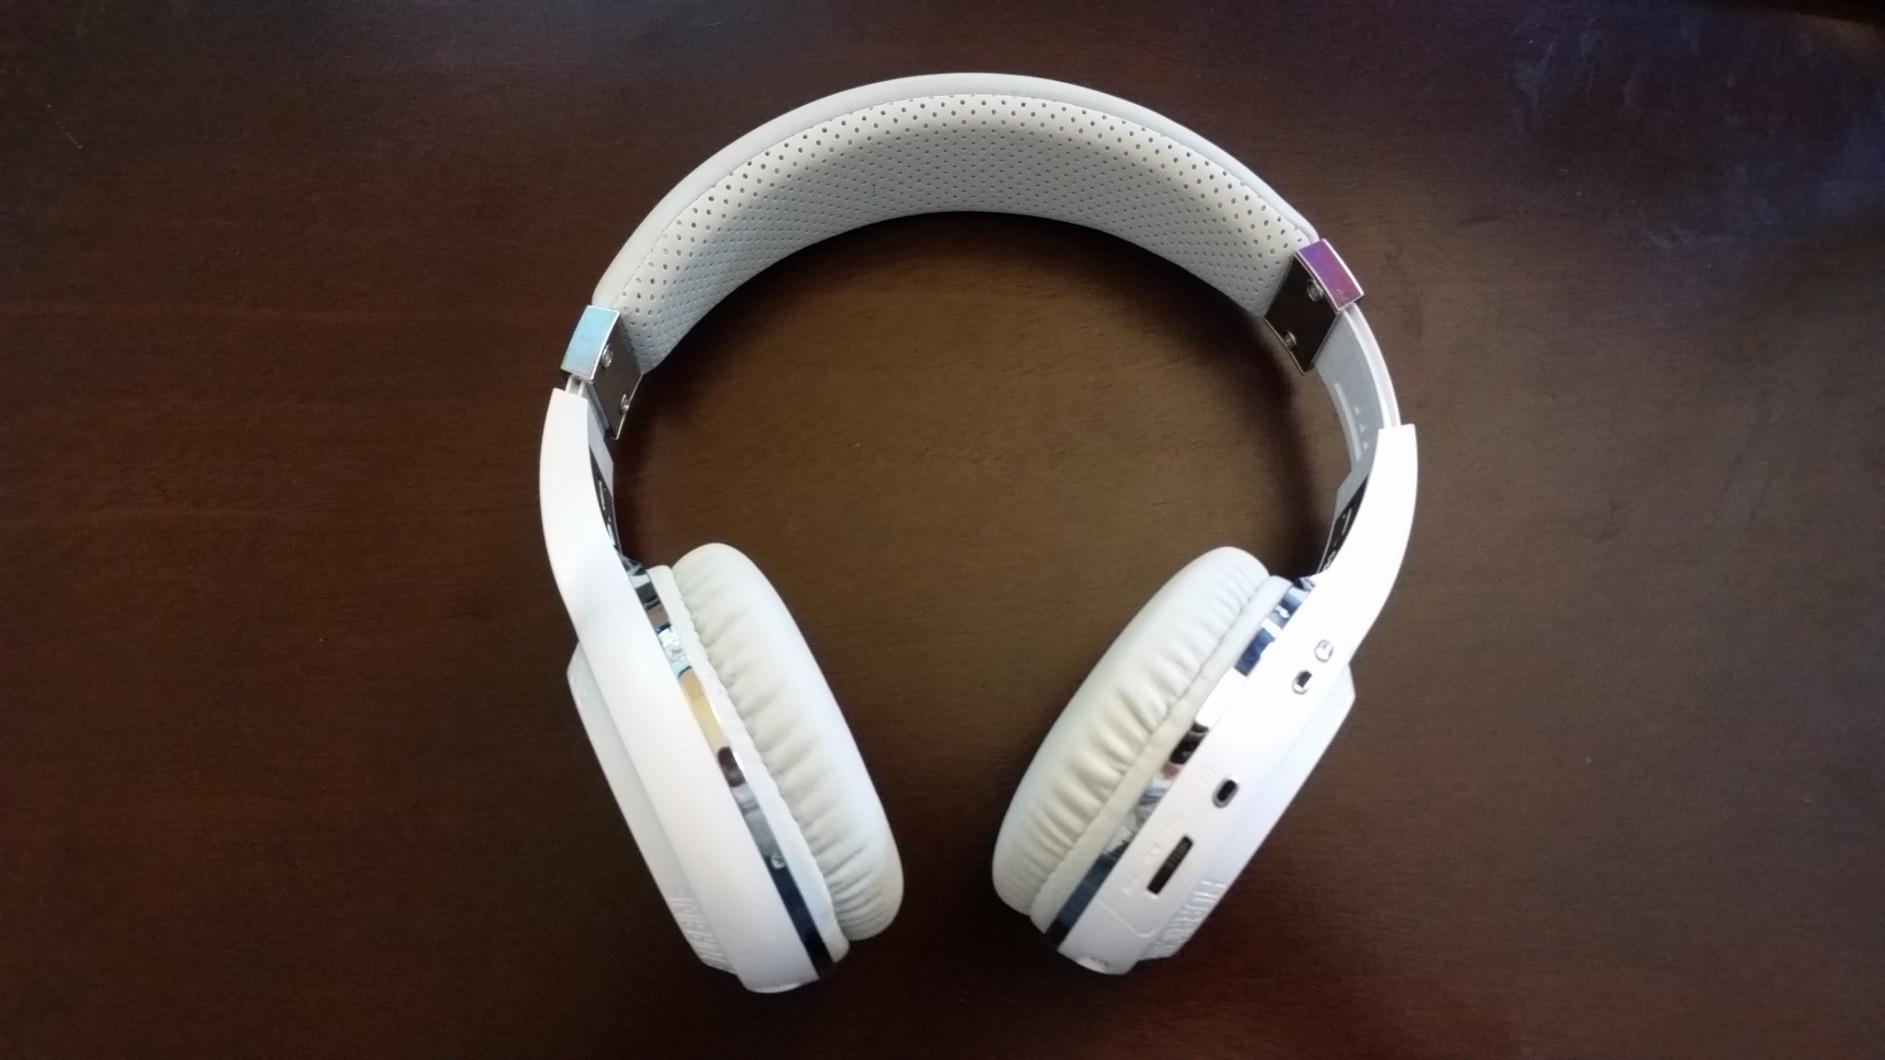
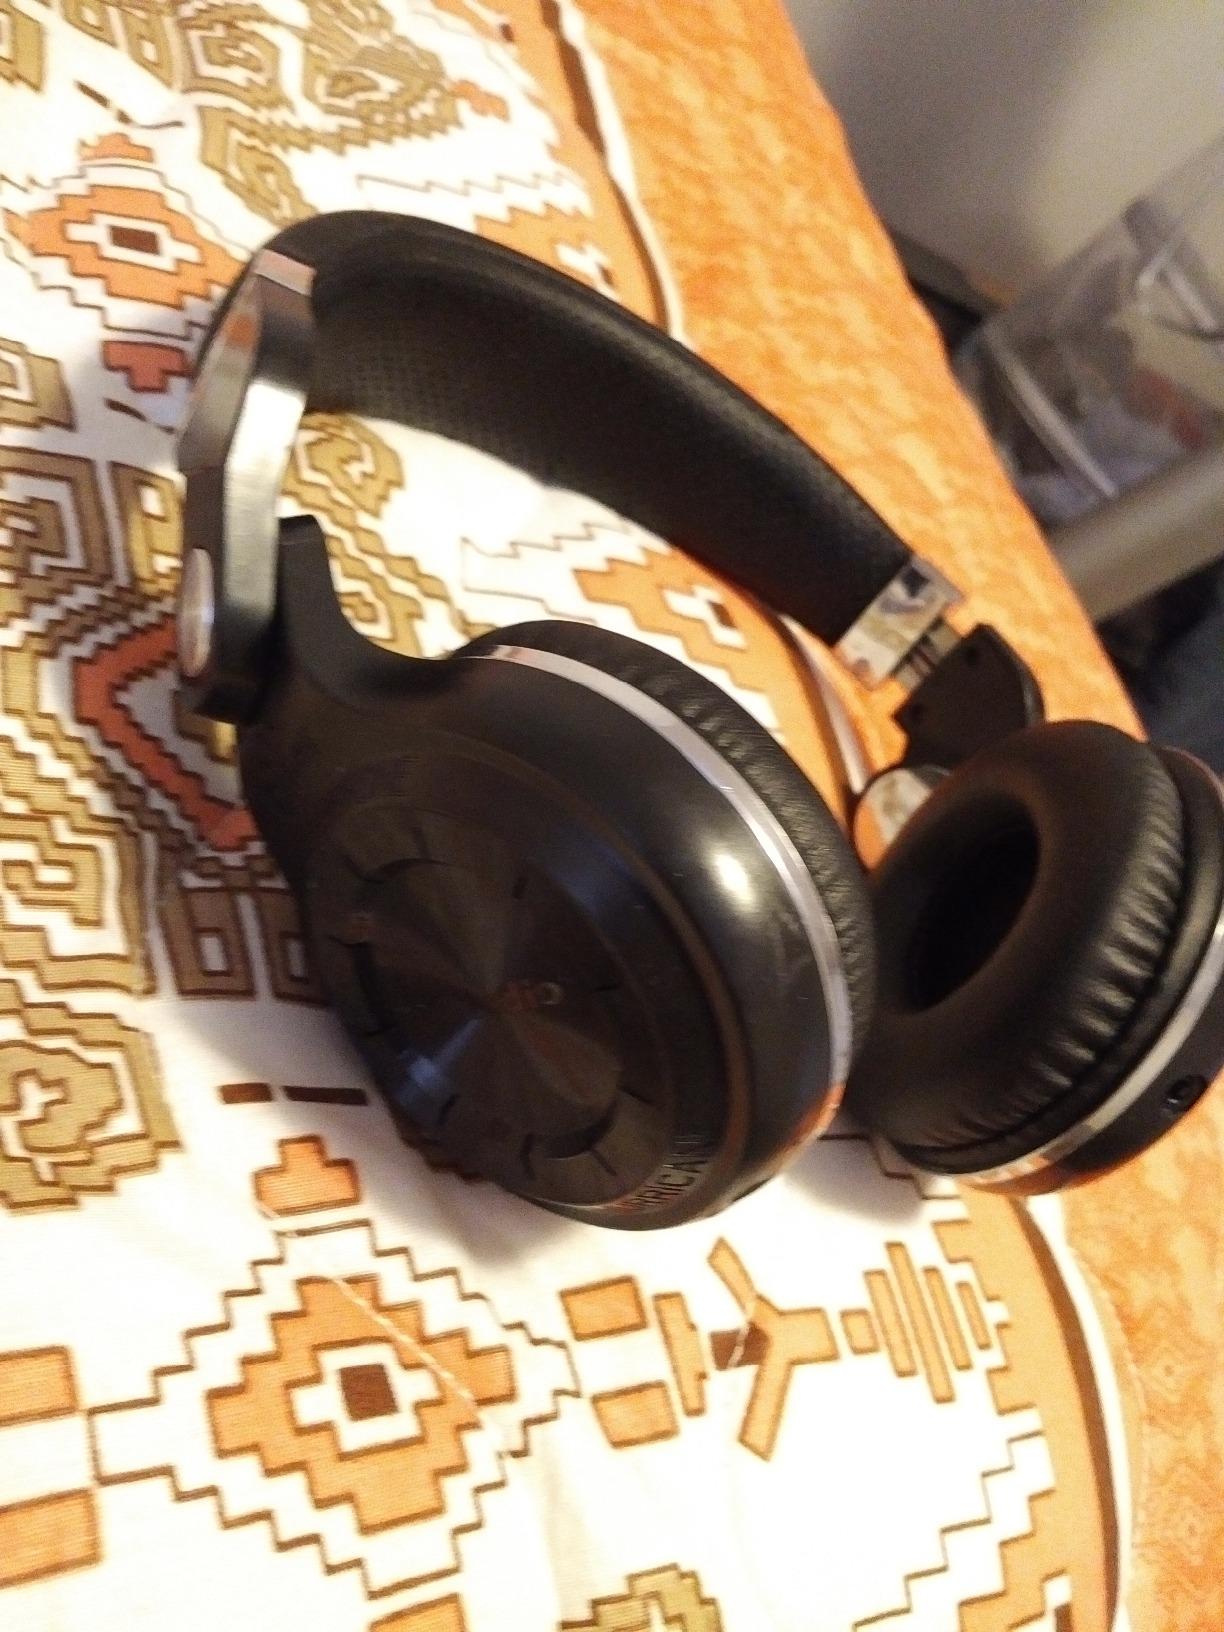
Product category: headphones
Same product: no